Kenan Stadium

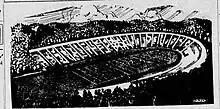
A drawing of a potential look for the new football stadium for University of North Carolina

A meeting was held at Washington Duke Hotel in Durham, North Carolina on Monday May 24, 1926 to start a fundraising drive to raise money for a new stadium that North Carolina was in "dire need" of to host its athletic events. The meeting led to the creation of the Durham Stadium Committee and a sub-committee whose goal was to determine the exact needs for the school and to prepare a report to deliver to a general alumni meeting that will be held at the same hotel on June 4 at noon, with lunch to follow. It was hoped that the meeting would be largely attended since commencement was to happen around it. In the days preceding the meeting, the stadium plans were rumored to cost around $500,000 and the stadium was planned to seat 35,000 people in a horseshoe shaped venue that was immediately south of Emerson Field in a natural amphitheater. The plans were readily accepted by the General Alumni Association and Alumni Monogram Club and the meeting confirmed the estimated cost of $500,000, but the seating capacity was estimated to be around 33,500 with an ability to later increase capacity to 55,500. The goal was to have the stadium completed by the North Carolina–Virginia game in 1927 on Thanksgiving Day. Work on the stadium was to begin once funds were properly secured. Within the first couple days of the plans announced, two people had pledged $5,000 each to the cause and it was thought Emerson would contribute what he offered in 1925.